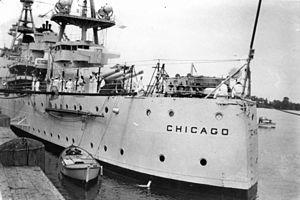
L’USS Chicago (CA-29) était un croiseur lourd de classe Northampton de l’United States Navy. C'était le deuxième navire américain à porter le nom de la ville de Chicago. Il a été coulé par des torpilles aériennes japonaises à la bataille de l'île de Rennell, dans les îles Salomon, le 30 janvier 1943.